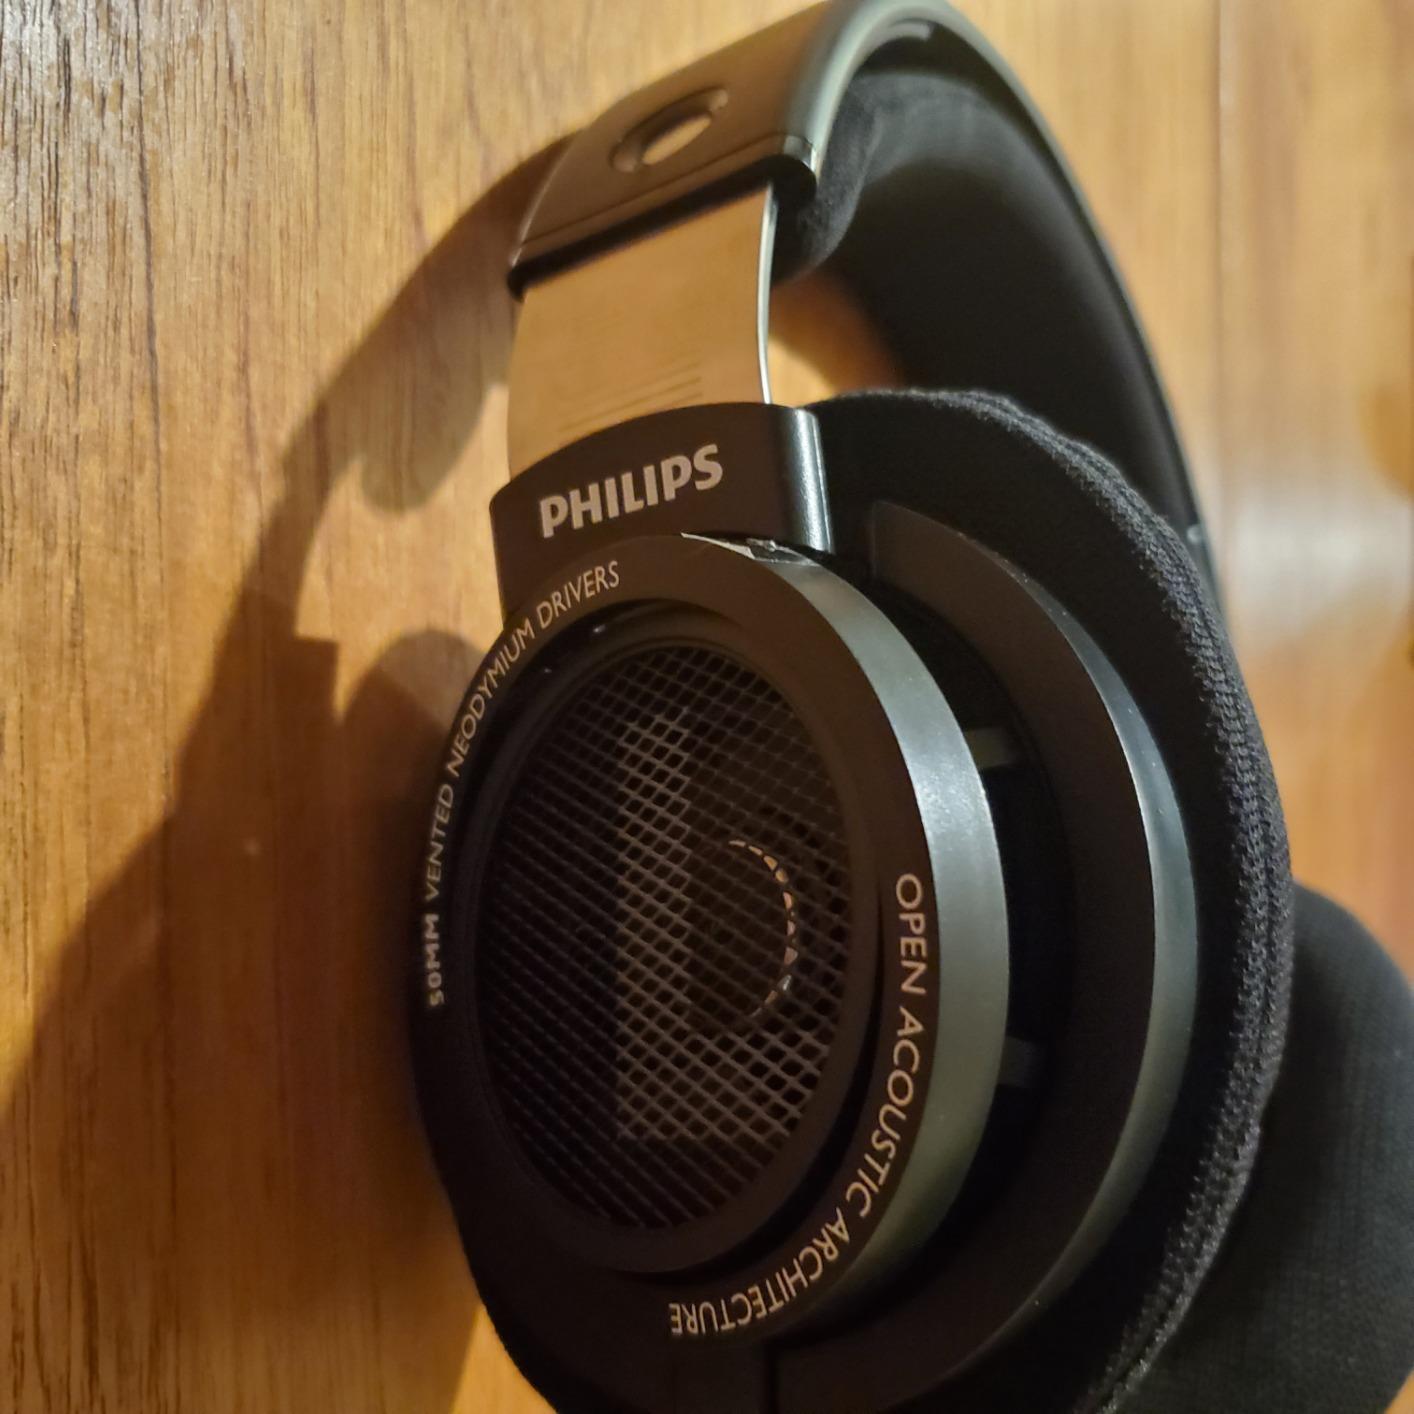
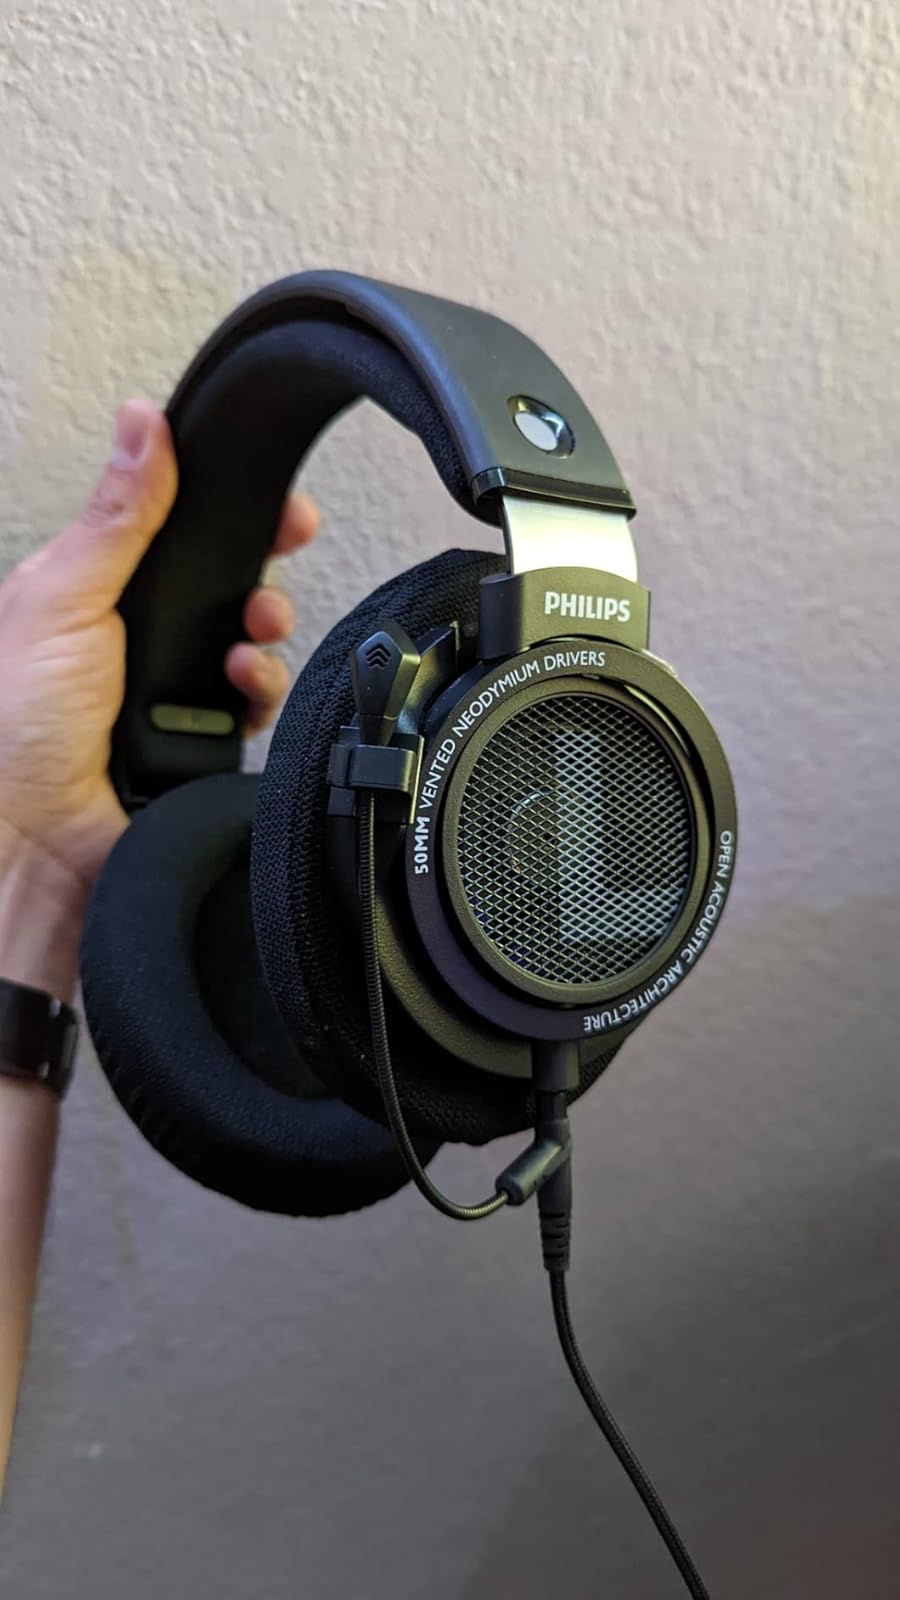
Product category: headphones
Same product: yes